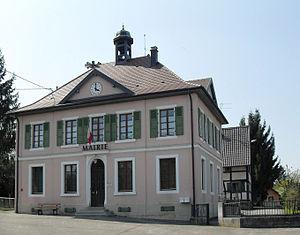
La mairie de Hausgauen
Hausgauen est une commune française située dans le département du Haut-Rhin, en région Grand Est.